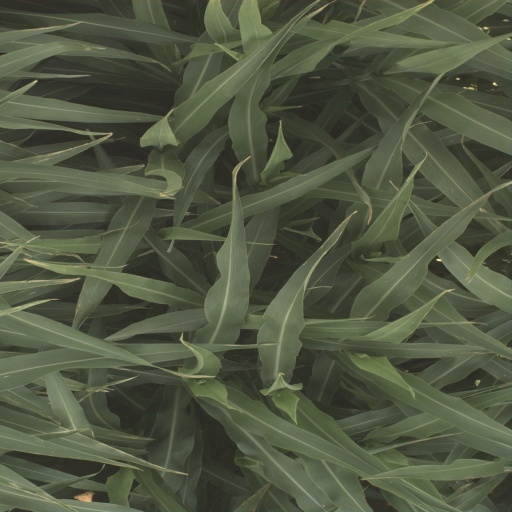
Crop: sorghum